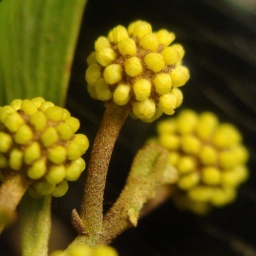
tree flower buds under the microscope